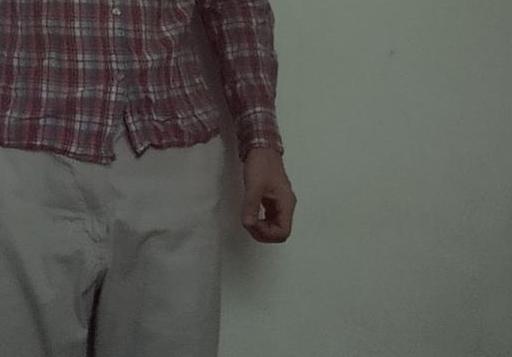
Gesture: no_gesture